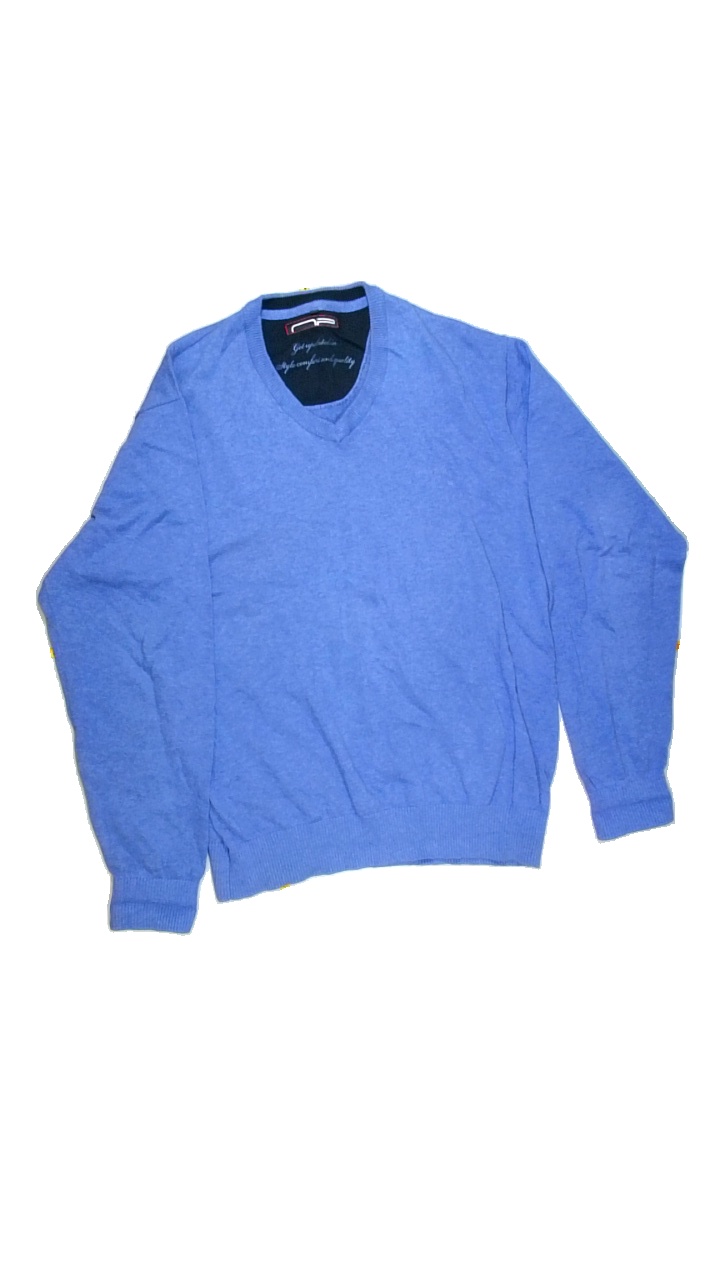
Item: Sweater (Men)
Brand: Np
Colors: Blue
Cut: Regular, V-collar
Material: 100% cotton
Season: All
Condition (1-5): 3
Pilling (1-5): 5
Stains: Minor
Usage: Reuse
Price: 50-100